Greek Orthodox Church of St. George (Piscataway, New Jersey)

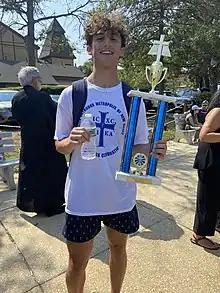
Chris Vlahos had the honor of representing St. George in the 'Diving of the Cross' Event in 2022

After the crosses were thrown in the water, Kosta Hantsoulis (Junior Boy) and Chris Vlahos (Senior Boy), both from Saint George in Piscataway, retrieved the Crosses.